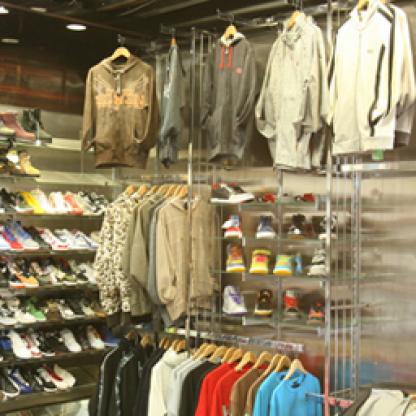
Scene: Indoor